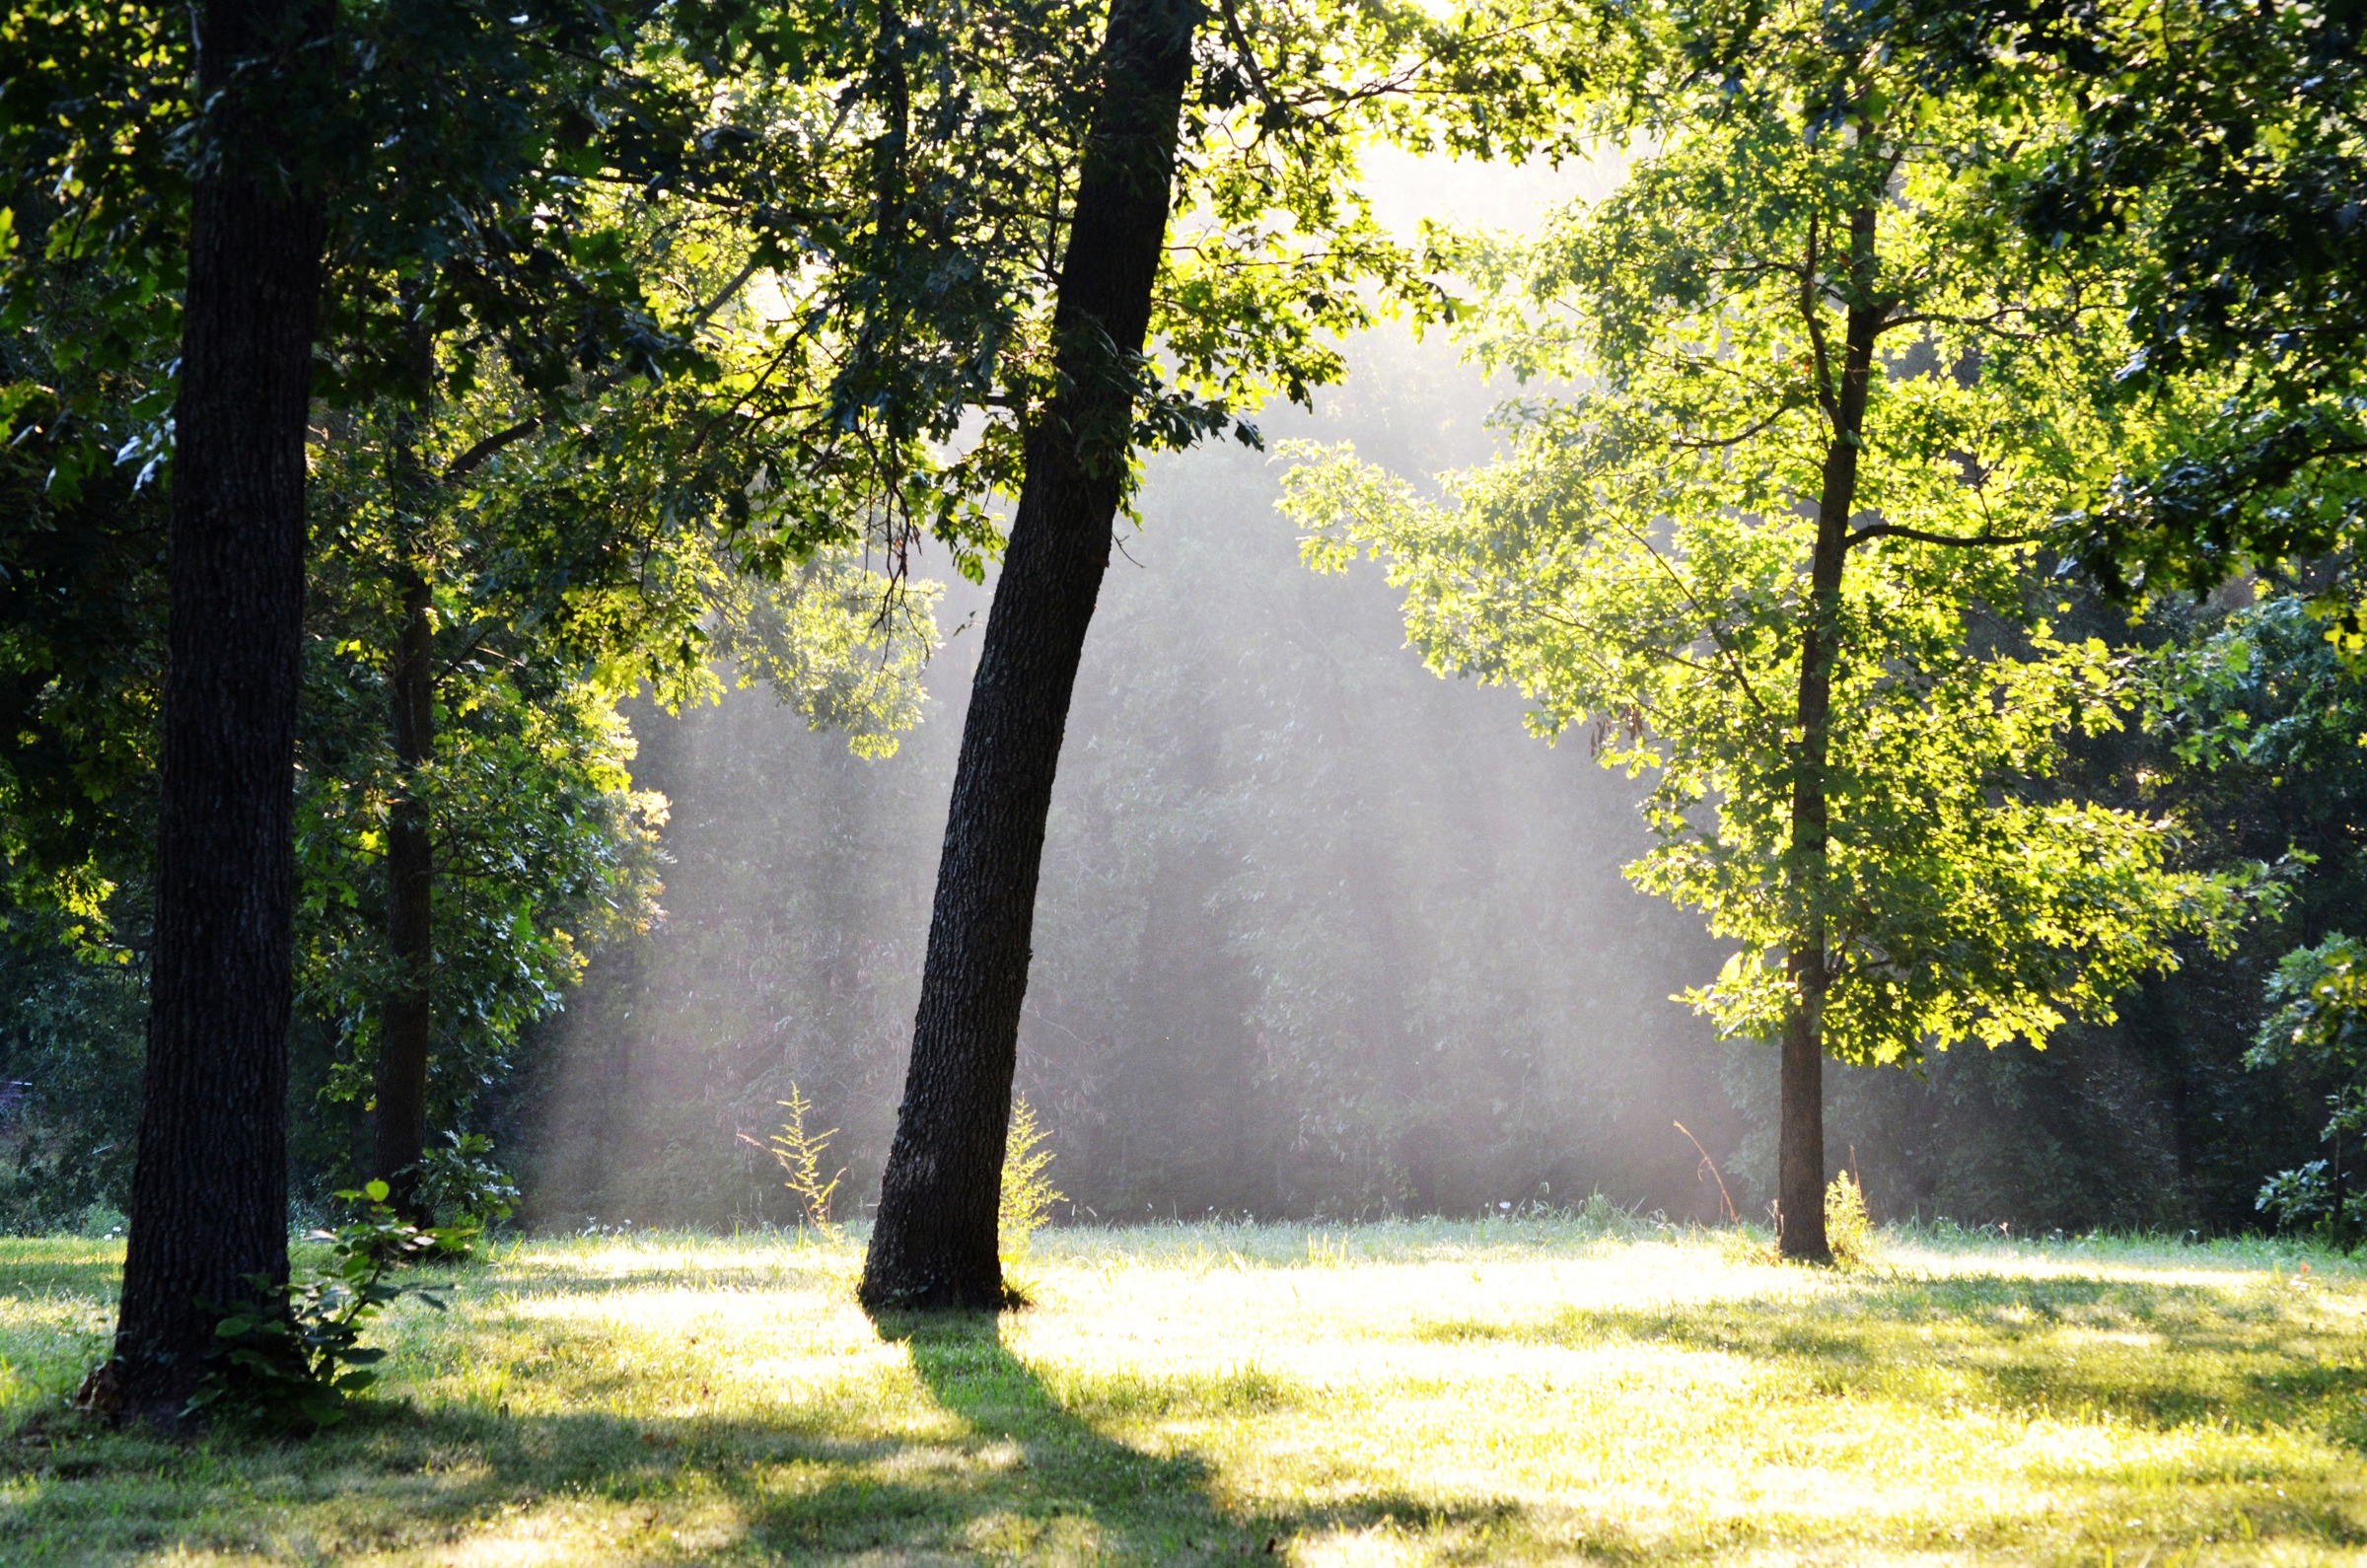
tree, nature, forest, grass, plant, sun, fog, meadow, sunlight, morning, leaf, green, autumn, park, shadow, botany, garden, season, trees, woods, misty, woodland, habitat, sunbeams, rural area, natural environment, atmospheric phenomenon, woody plant